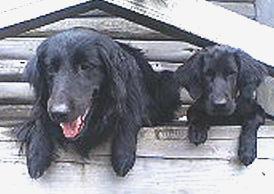
flat-coated_retriever